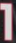
Number: 1